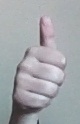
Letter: aleff